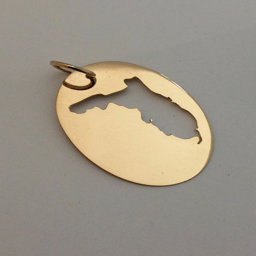
in a 14k yellow gold pendant